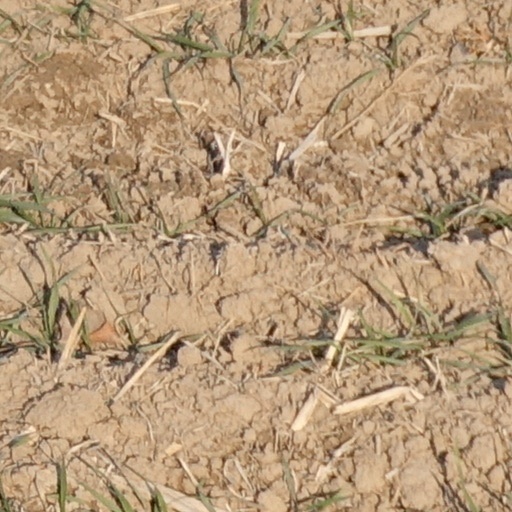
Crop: wheat